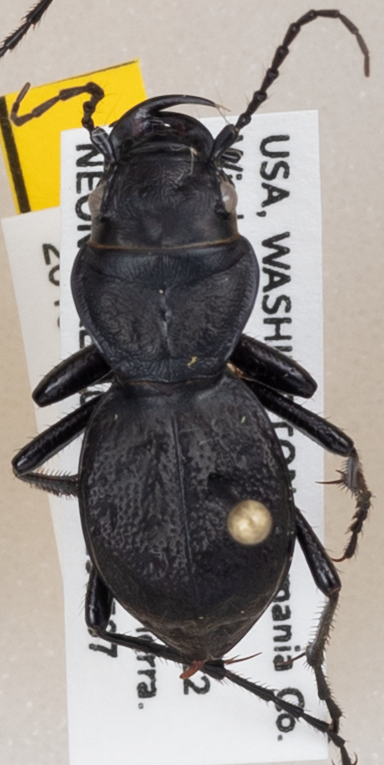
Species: Omus dejeanii
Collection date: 2019-05-07
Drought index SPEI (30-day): -0.734
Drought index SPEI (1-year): -2.09
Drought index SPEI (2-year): -1.45